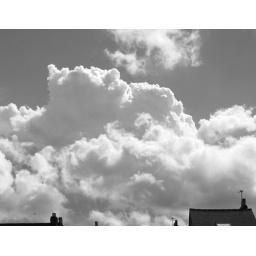
clouds over kingston road (365 - 43)